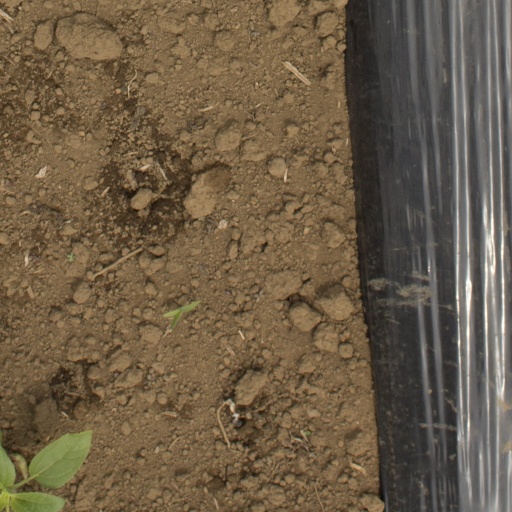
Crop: Jerusalem artichoke